Dudley

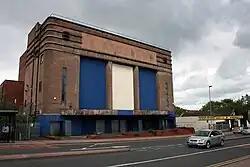
Empty building of the former Hippodrome theatre

St James's Church at Eve Hill had a church school from the mid-19th century, but this was closed during the 1970s and was used as a community centre for several years before being transferred to the Black Country Museum in 1989. The site of the school remained undeveloped until 2008, when work began on a new health centre.